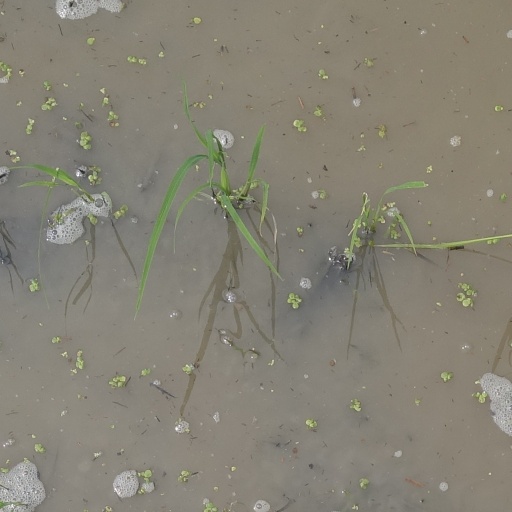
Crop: rice